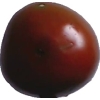
Label: tomato_maroon